Guaymas

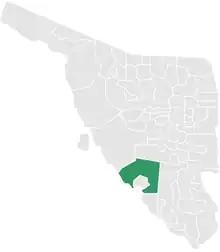
Map of the municipality in Sonora

As municipal seat, the city of Guaymas is the governing authority for more than 1,500 other communities, the most populous of which are Bahía San Carlos, Pueblo Vícam, San Ignacio Río Muerto, Pótam, Bahía de los Lobos and Ortíz. The municipality has a territory of 12,206.18km2. and a total population of 134,153, of which 101,502 or about 75% of whom live in the city proper. The municipality borders the municipalities of La Colorada, Suaqui Grande, Cajeme, Bácum and Hermosillo, with the Gulf of California to the west. Most of the municipality is flat and borders the Gulf of California with 175 km of coastline. Along its coast, there are important bays such as Guaymas, Lobos, San Carlos and La Herradura with 83% of Sonora's piers in this municipality. Major elevations include the Serranías del Bacarete, Santa Úrsula, San José, San Pedro, Luis Bland and the Cerros del Vigía. There are two main rivers called the Mátape and the Bácum which empty into estuaries on the Gulf. The municipality has a hot, dry climate with maximum temperatures averaging 31C and minimum temperatures averaging 18C. Maximum temperatures can reach 50C during the summers and from June to October ocean temperatures are in the 80sF. Most of the territory is covered with mesquite trees and cactus. It is also the home of the endangered California Fan Palm, and "Washingtonia filifera" is found in coastal groves. Other species such as "Perityle" have been long noted at Guaymas. Desert animals such as the desert tortoise, chameleon, puma, rattlesnakes and others are the main wildlife.